Saint-Germain-des-Prés (abbey)

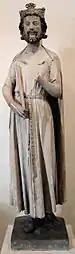
Childebert I, the founder (Louvre)

A Roman temple was located close to the site of the church, and a Roman road, parallel to the Seine, passed by the site, built well above the river to avoid flooding.